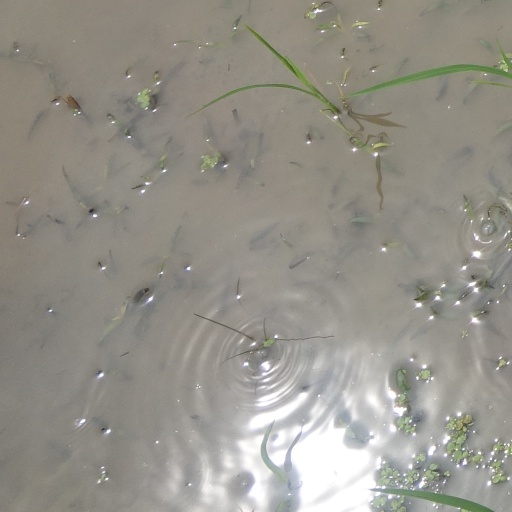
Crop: rice